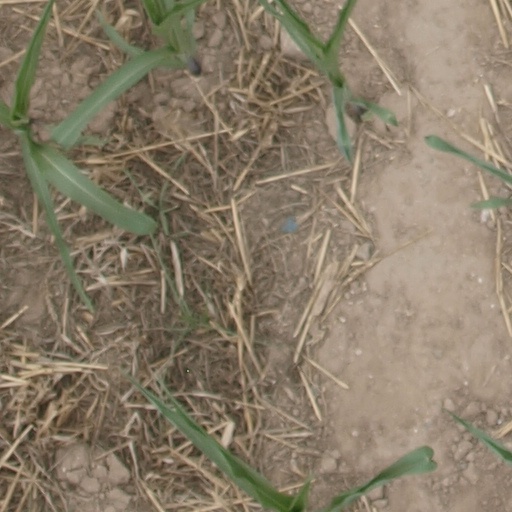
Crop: maize; corn